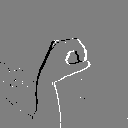
ASL letter: o